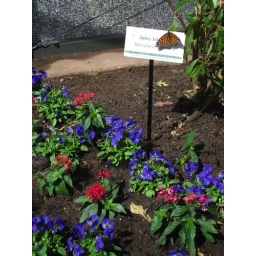
Monarch in butterfly house